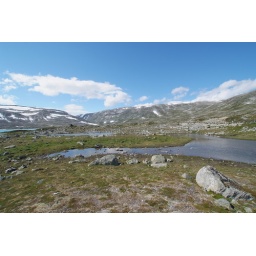
Landscape and road at &amp;quot;Gamle Strynefjellsveien&amp;quot; (the old road over the mountain at Stryn), between Videseter and Grotli at Strynefjellet, Norway.